Aftermath of the Grenfell Tower fire

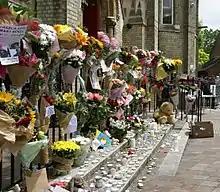
Floral tribute outside Notting Hill Methodist Church

The Queen said that her thoughts and prayers were with the affected families. The Mayor of London Sadiq Khan issued a statement saying he was devastated and also praising the emergency services on the scene. Labour Party leader Jeremy Corbyn praised the emergency services for their actions, but said that questions needed to be answered about the fire and that land would have to be appropriated from the surrounding region. The Bishop of Kensington, Graham Tomlin, went to the site fire in the morning and counselled firefighters moving in and out of the building. In the afternoon, he spent his time with survivors and also helped collect charity donations in various churches around his parish.